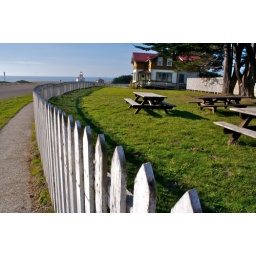
One of the historical houses can be seen. It housed one of the 3 families that kept the lighthouse running in the past.